Thermocline

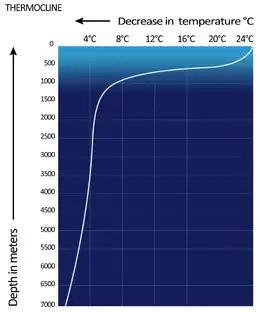
Graph showing a tropical ocean thermocline (depth vs. temperature). Note the rapid change between 100 and 1000 meters. The temperature is nearly constant after 1500 meters depth.

a distinct layer based on temperature within a large body of fluid (e.g. water, as in an ocean or lake; or air, e.g. an atmosphere) with a high gradient of distinct temperature differences associated with depth. In the ocean, the thermocline divides the upper mixed layer from the calm deep water below.